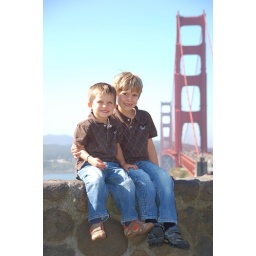
Boys sitting in front of the most famous bridge and competing for the brightest smile...